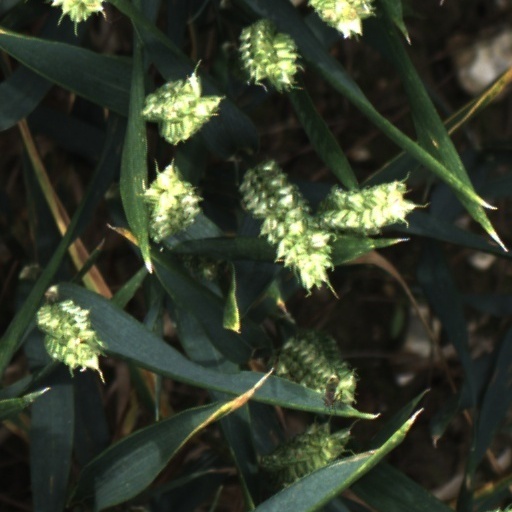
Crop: wheat